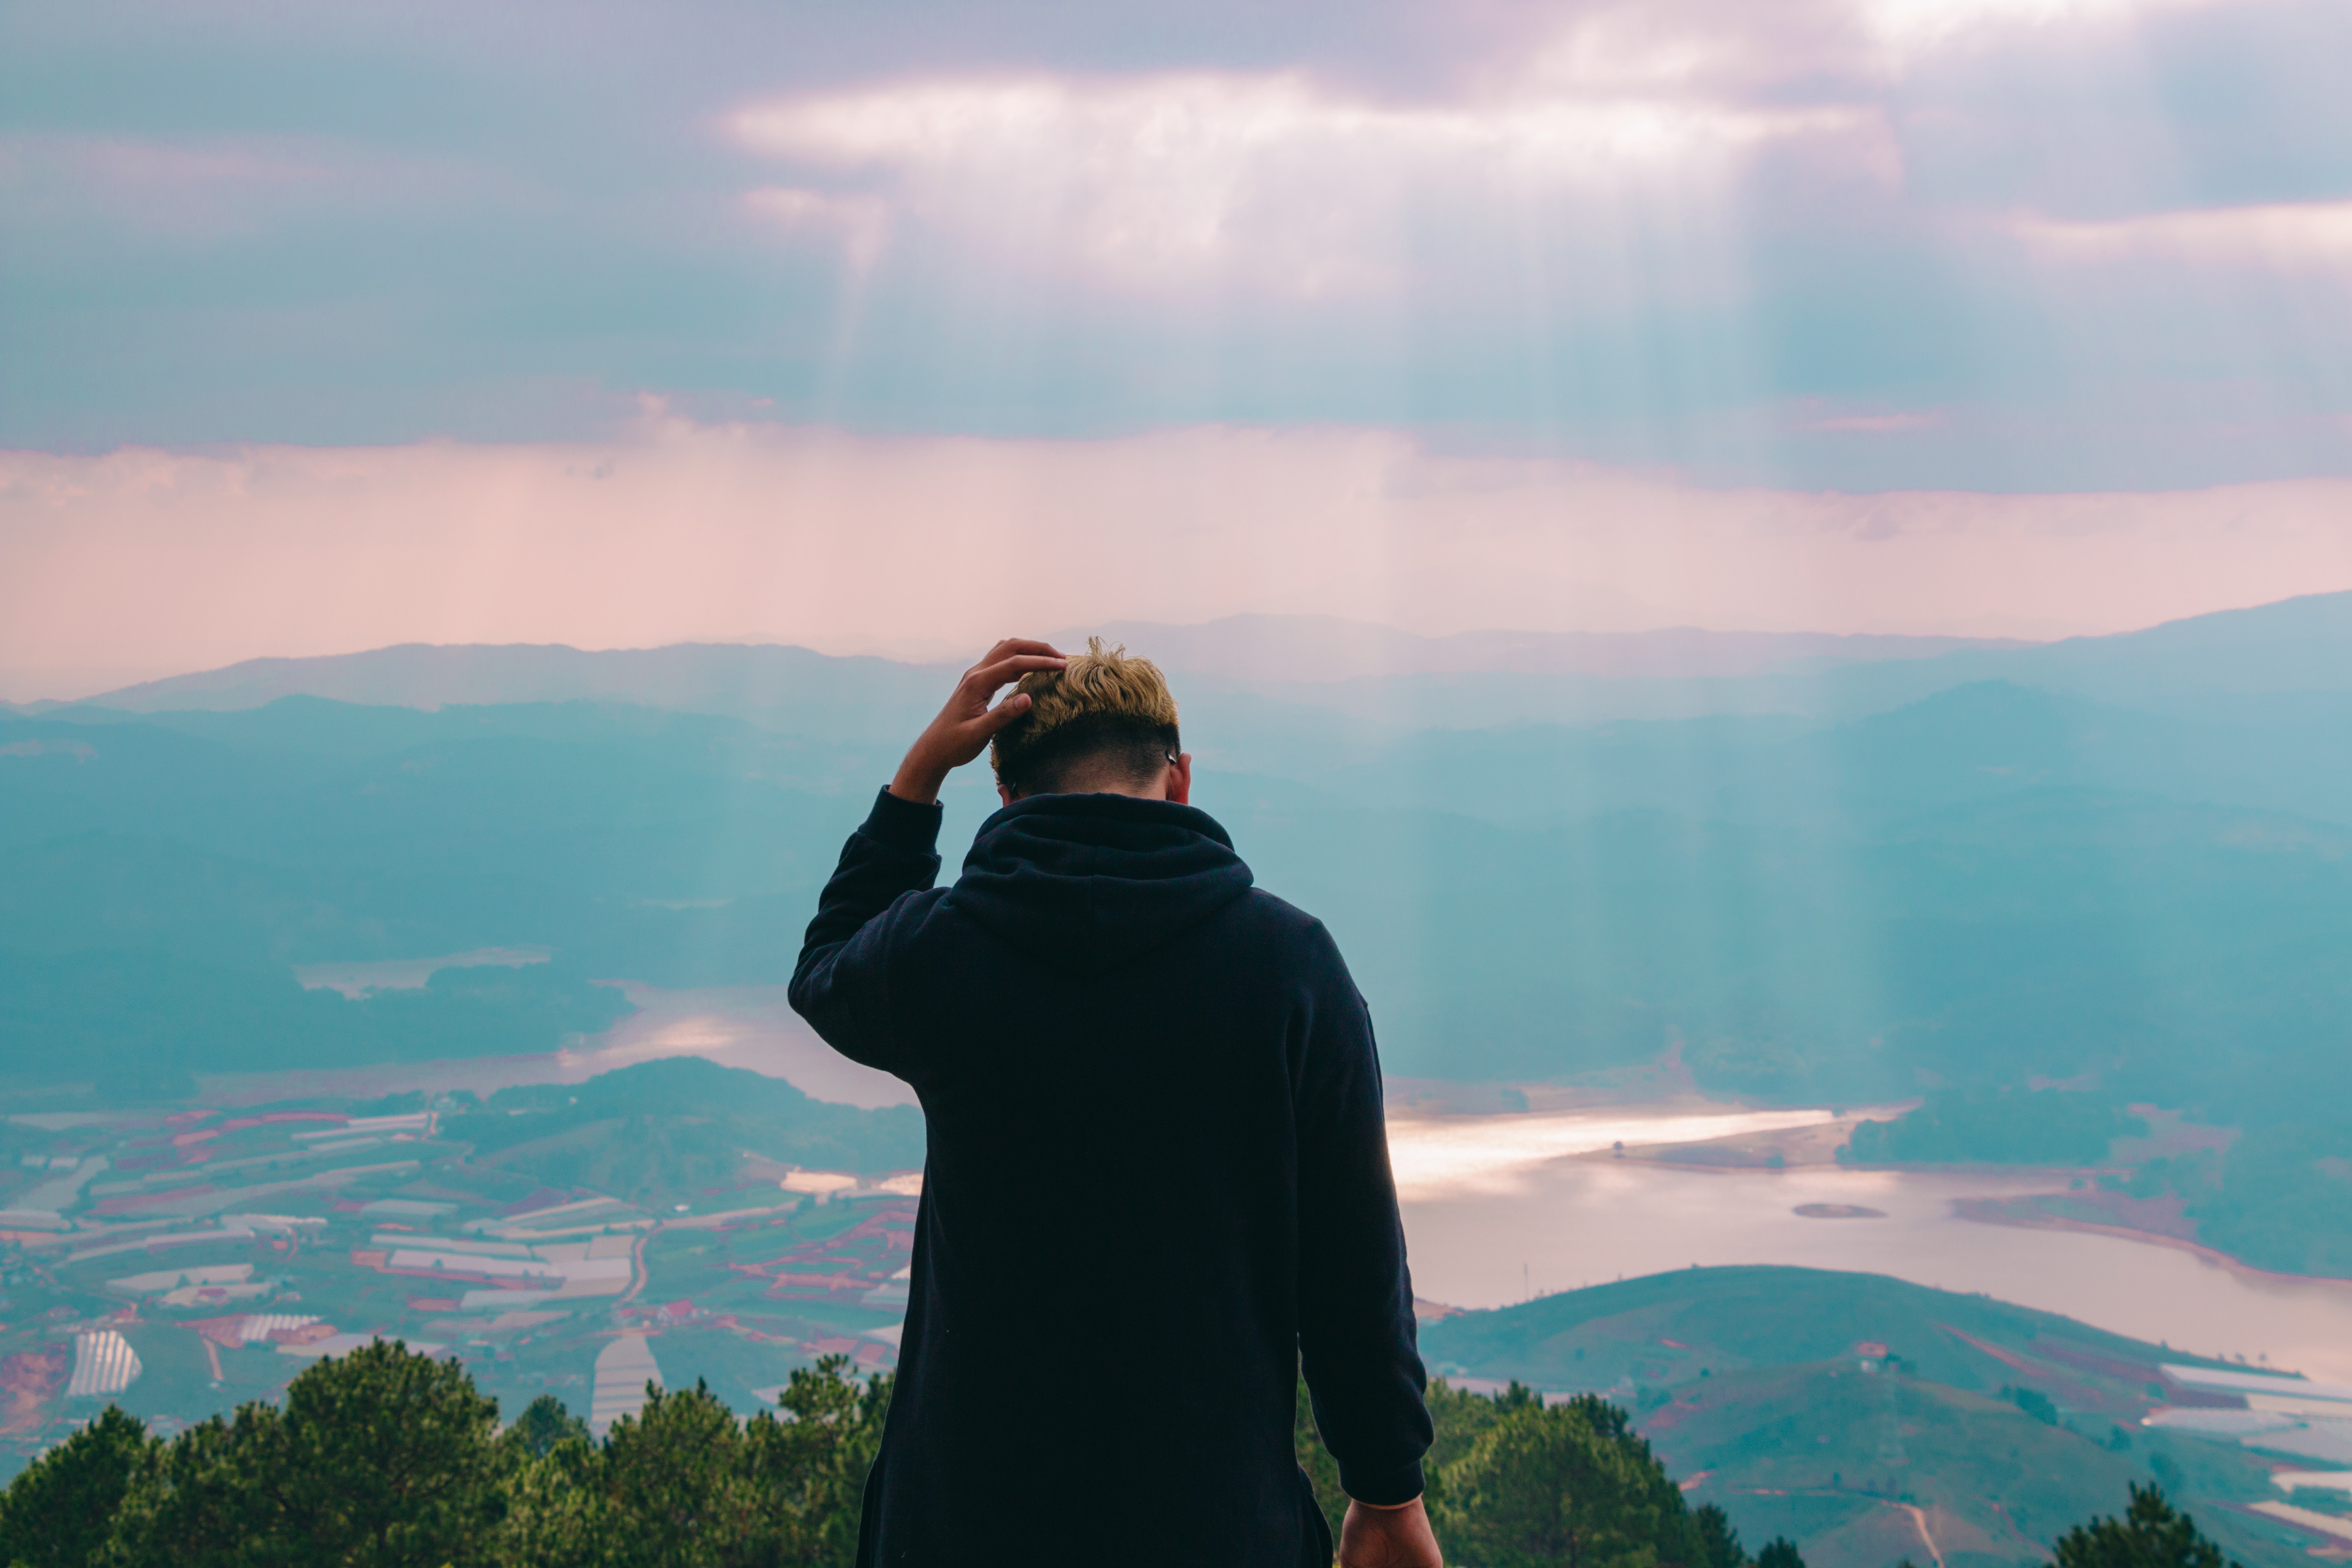
sky, cloud, mountainous landforms, atmospheric phenomenon, mountain, hill station, highland, hill, ridge, morning, horizon, atmosphere, photography, mountain range, travel, tourism, landscape, sunlight, vacation, summit, forest, long hair, mount scenery, fell, leisure, terrain, meteorological phenomenon, sunrise, lake